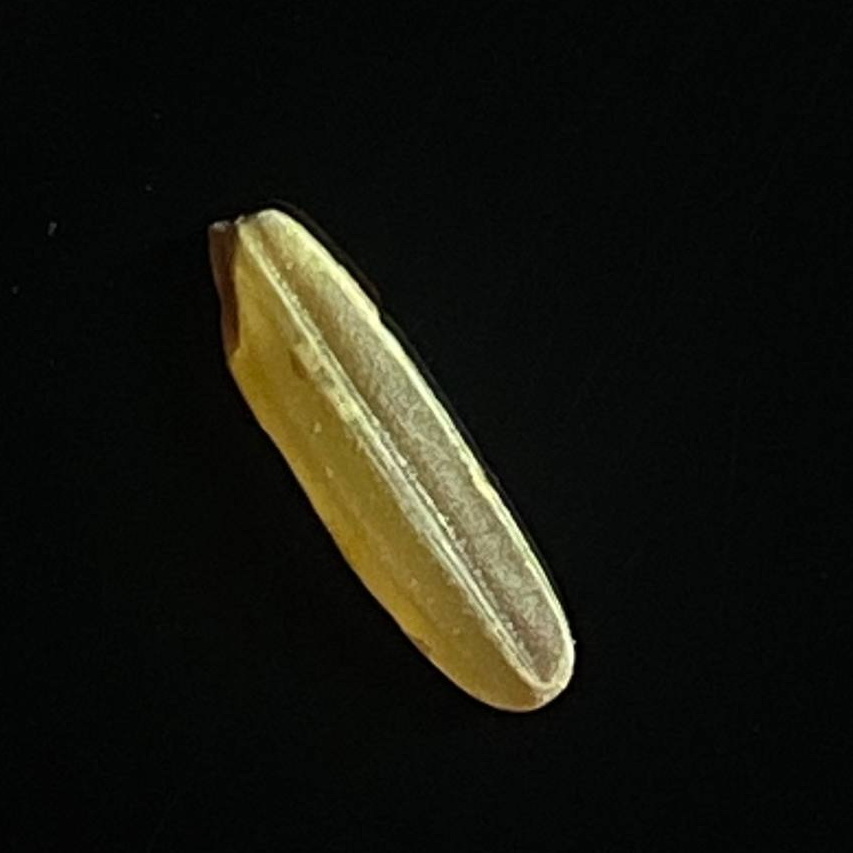
Rice variety: Red_Cargo